Dragstrip

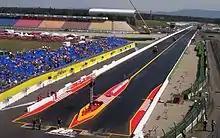
The Hockenheimring dragstrip, 2005

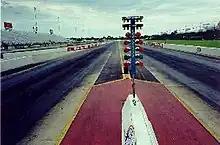
Looking down a drag strip. Note the Christmas tree countdown lights in the center

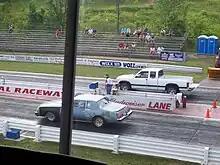
Drag racing vehicles ready to race

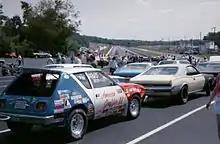
Bring your own cars waiting to run down the dragstrip

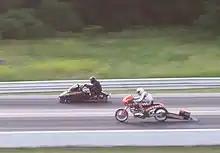
Snowmobile vs. Motorcycle

A dragstrip is a facility for conducting automobile and motorcycle acceleration events such as drag racing. Although a quarter mile (1320 feet, 402 m) is the best known measure for a drag track, many tracks are eighth mile (201 m) tracks, and the premiere classes will run 1,000 foot (304.8 m) races. The race is begun from a standing start which allows three factors to affect the outcome of the race: reaction time, power/weight ratio, and traction.